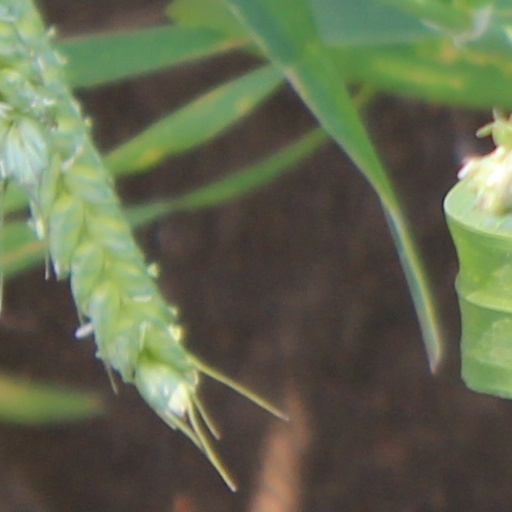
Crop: wheat